University of Lincoln

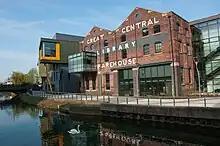
The Library at the University of Lincoln

The College of Science is located across the Brayford, Riseholme and Holbeach campuses. The College offers subjects including agri-food technology, chemistry, computer science, engineering, food manufacturing, geography, biomedical and life sciences, mathematics, medicine, nursing and other health disciplines, pharmacy, physics, psychology, sport and exercise science, and social work and social care.